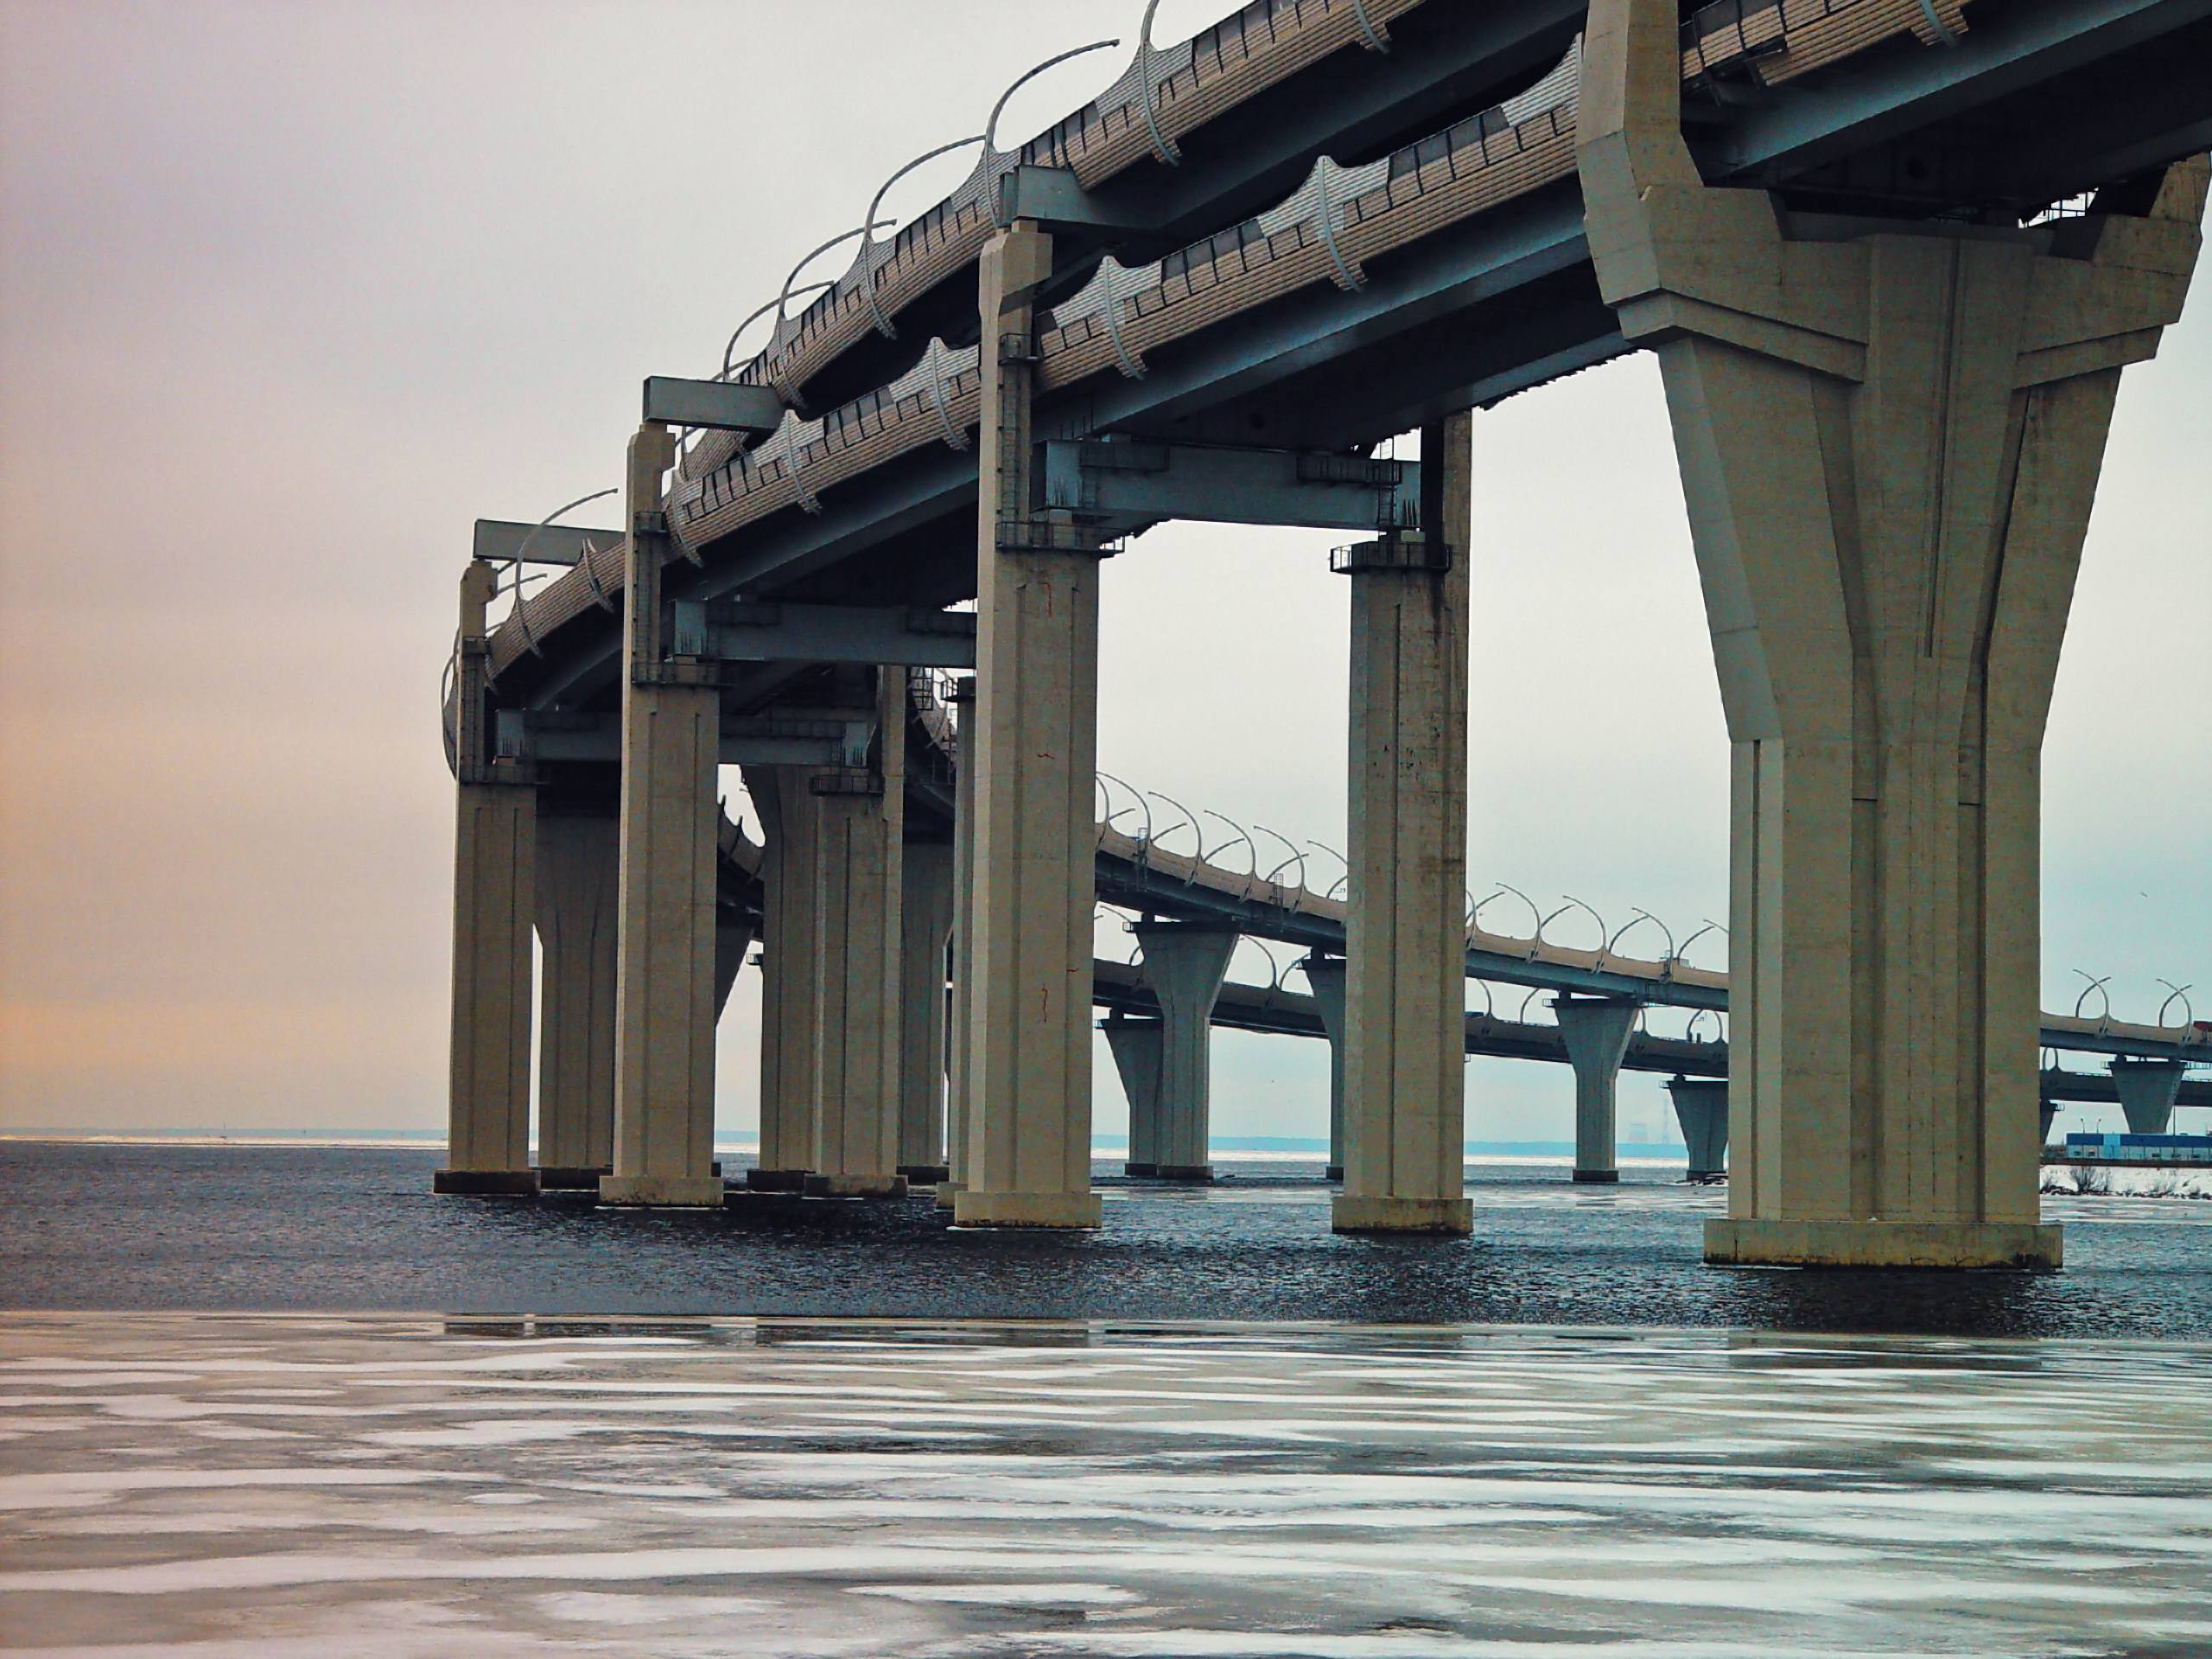
image, body of water, fluid, water, liquid, pier, bridge, beam bridge, sea, column, ocean, girder bridge, nonbuilding structure, morning, Segmental bridge, evening, fixed link, calm, concrete bridge, reflection, wave, box girder bridge, Plate girder bridge